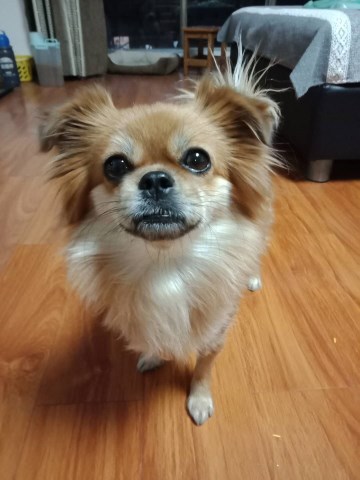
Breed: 1936-n000005-Pomeranian